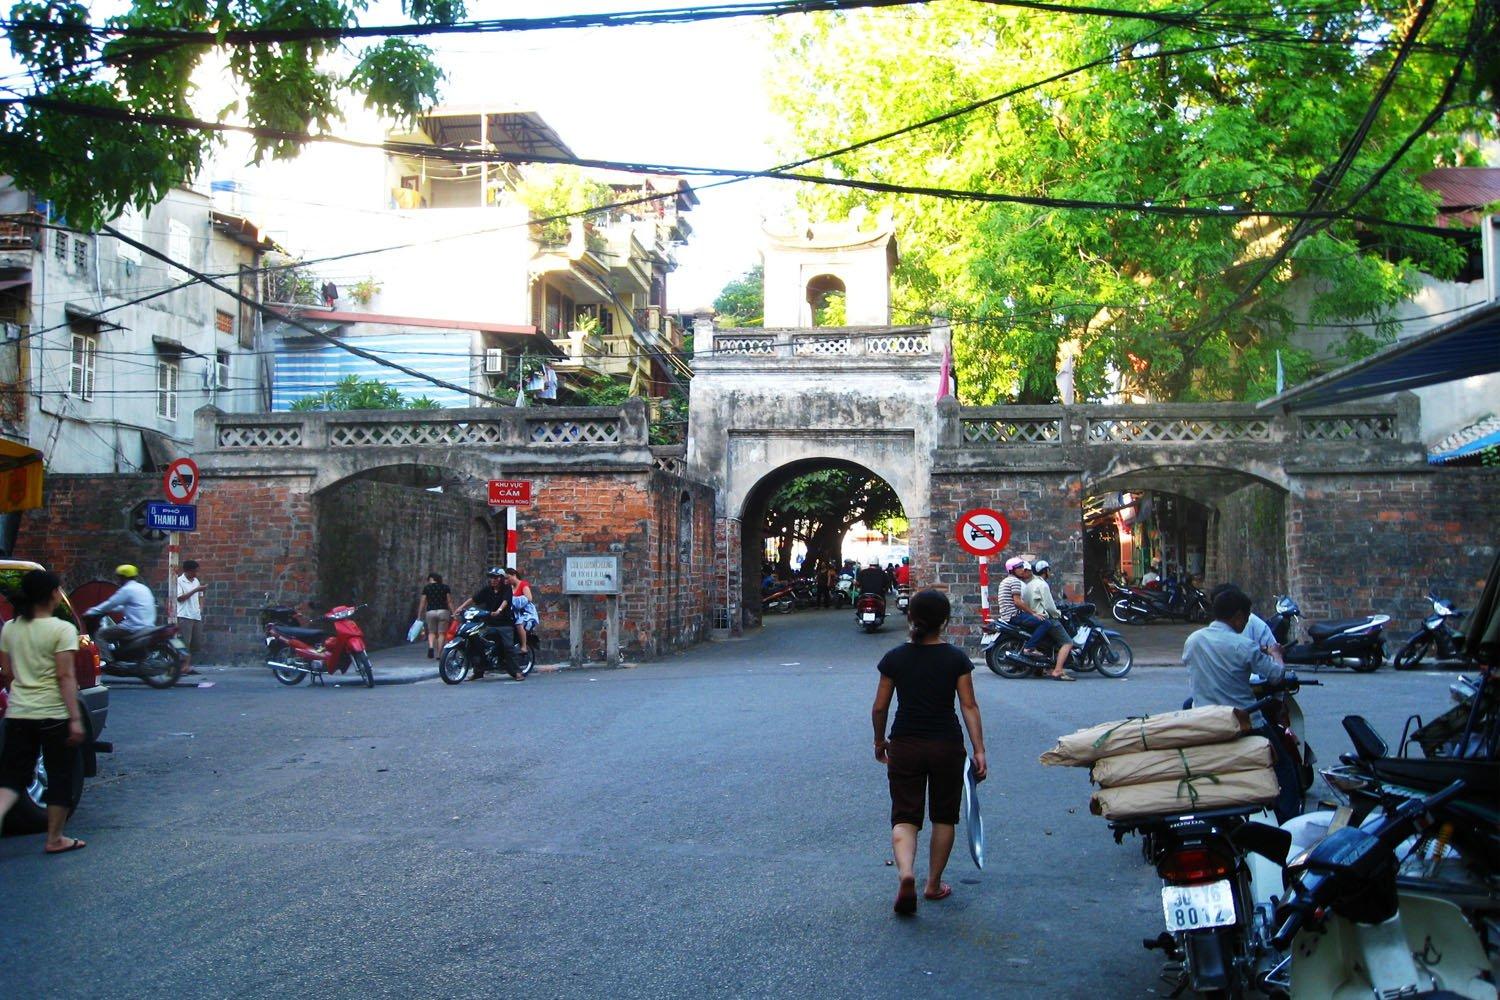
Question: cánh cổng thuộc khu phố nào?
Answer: cánh cổng thuộc phố thanh hà